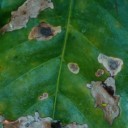
Label: Miner